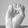
ASL letter: E